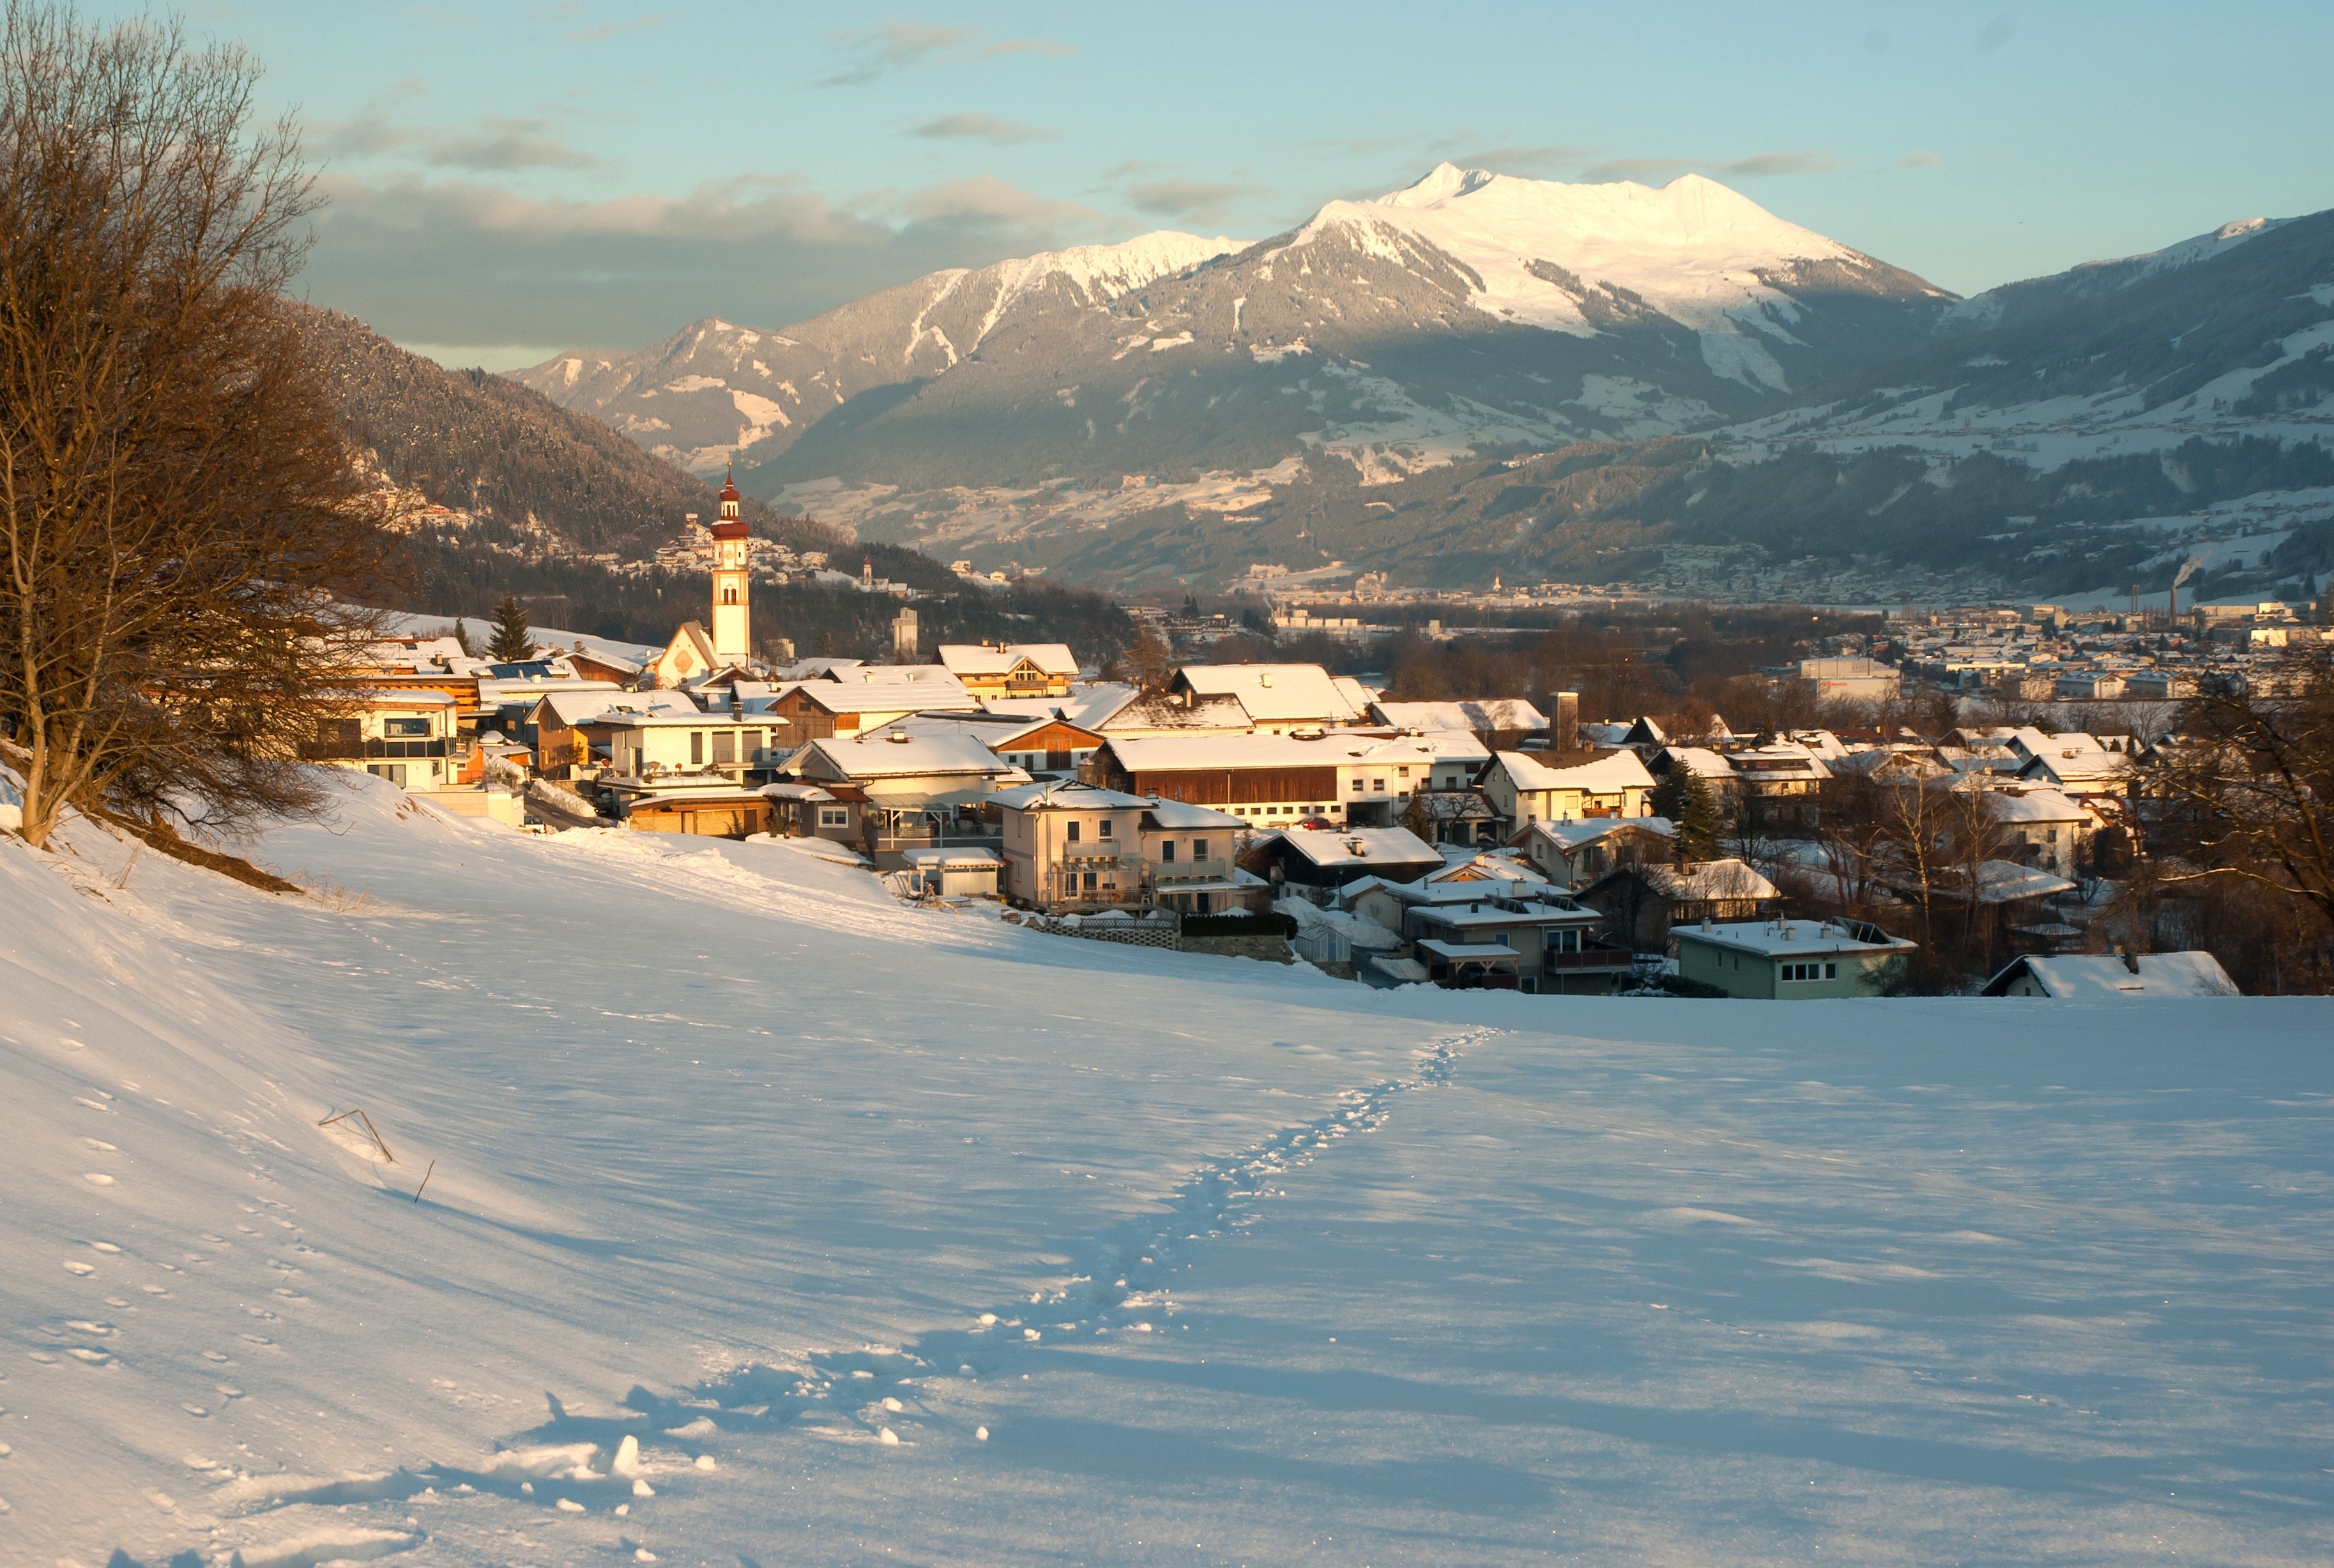
landscape, nature, forest, mountain, snow, winter, architecture, morning, lake, town, valley, mountain range, vacation, village, ice, vehicle, weather, season, trees, woods, outside, buildings, resort, mountains, alps, homes, houses, piste, mountainous landforms